Saint-Adjutory

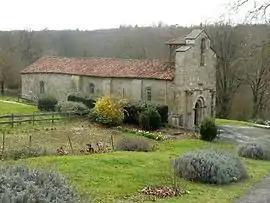
The church in Saint-Adjutory

Saint-Adjutory is a commune in the Charente department in southwestern France.